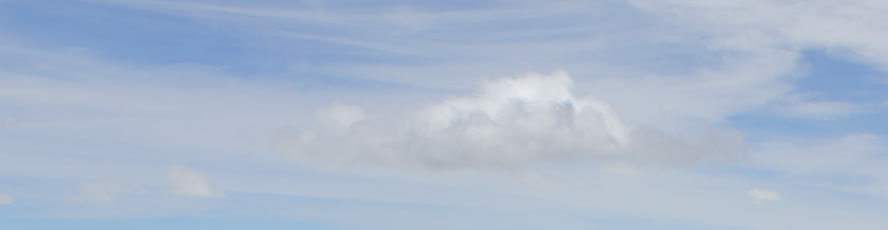
Cloud type: Altostratus